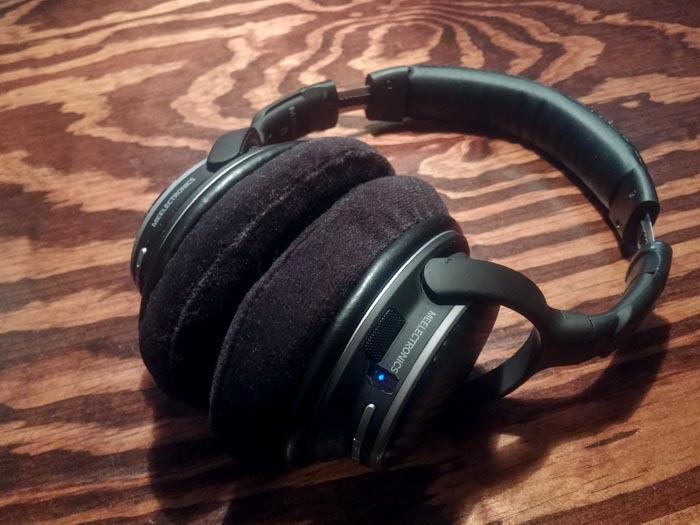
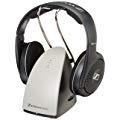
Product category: headphones
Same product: no